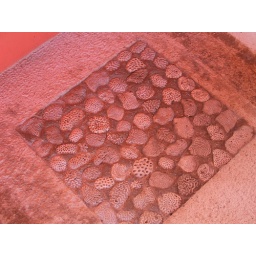
floor in bathroom